Law of the Pampas

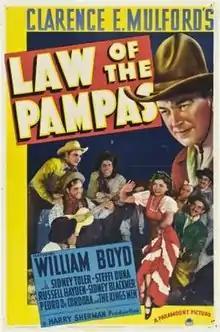
Theatrical release poster

Law of the Pampas is a 1939 American Western film directed by Nate Watt and written by Harrison Jacobs. The film stars William Boyd, Russell Hayden, Sidney Toler, Steffi Duna, Sidney Blackmer, Pedro de Cordoba and William Duncan. The film was released on November 3, 1939, by Paramount Pictures. Hungarian-born Steffi Duna plays a convincing Argentine senorita and Sidney Toler plays a comic character. Contrary to previously published reports, David Niven does not appear in "Law of the Pampas", unbilled or otherwise.